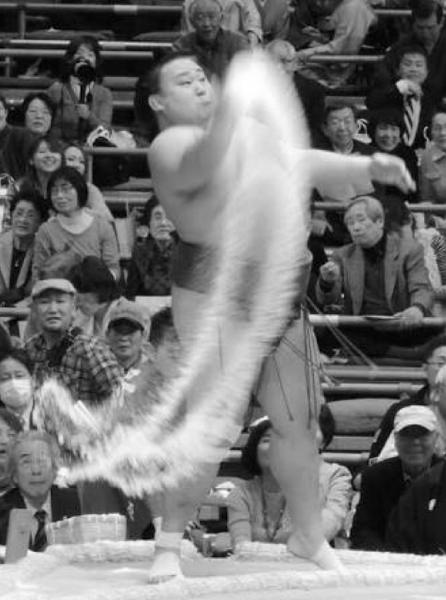
回答: 左上の人、何もってんの?